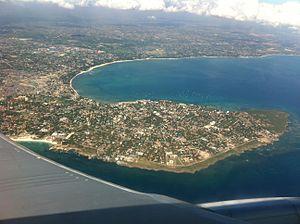
Msasani est un quartier administratif du district de Kinondoni, de la région de Dar es Salam, en Tanzanie.